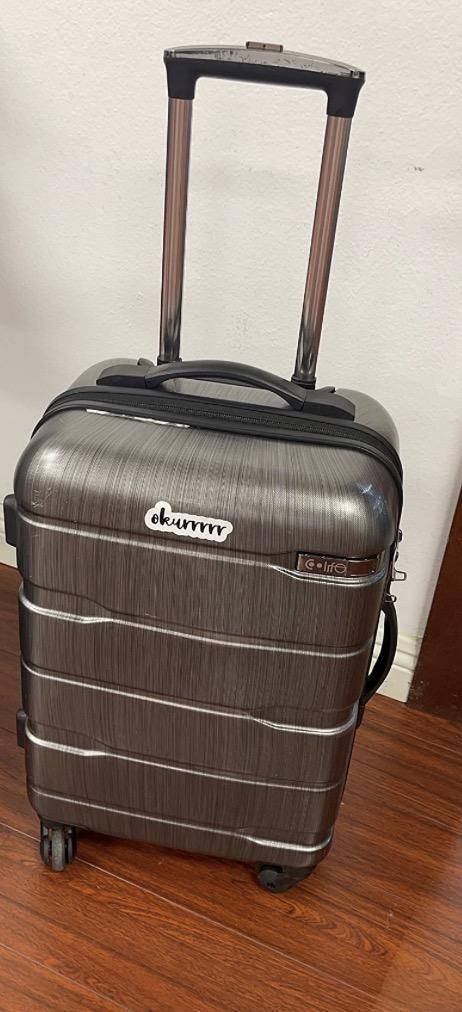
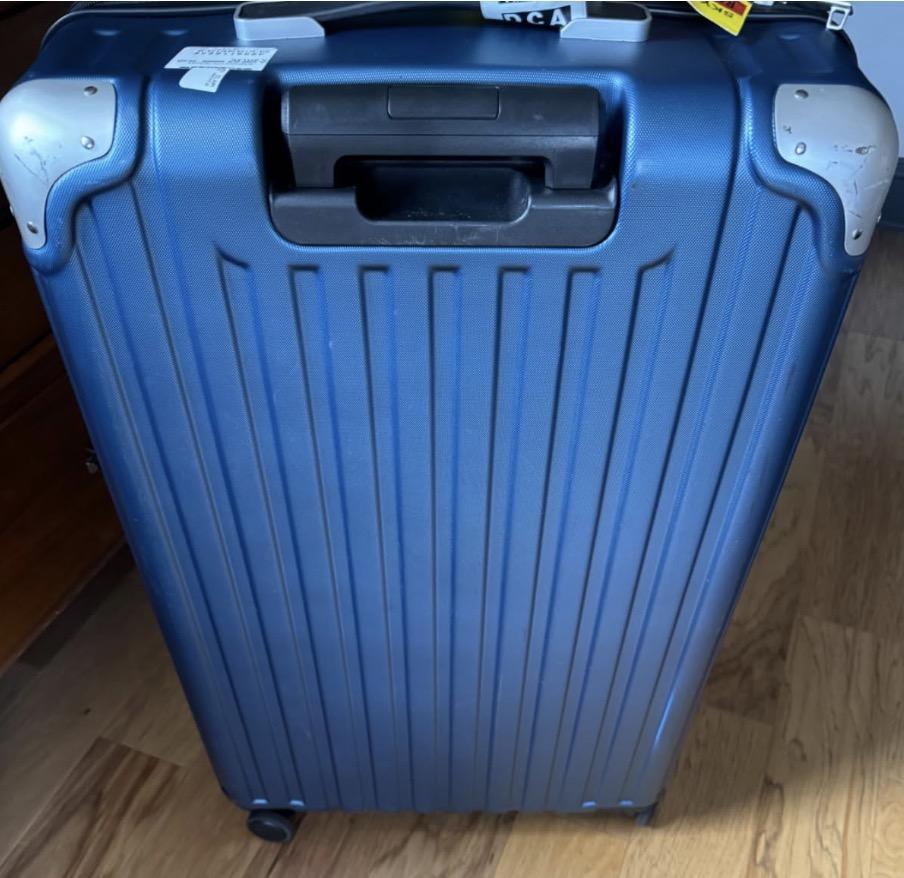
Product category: items_tea
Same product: no